Gongyi Xiqiao station

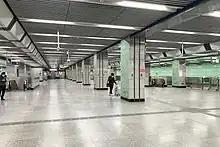
Concourse

There are 4 exits in operation, lettered A, B, C, and D. Other exits are closed. Exit B is accessible.